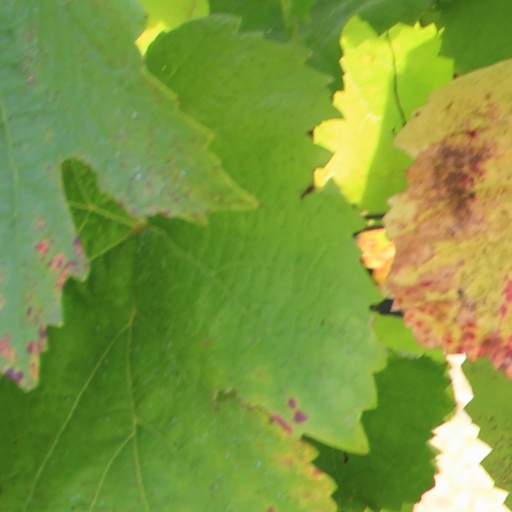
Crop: grape